Dmitry Gustavovich von Fölkersahm

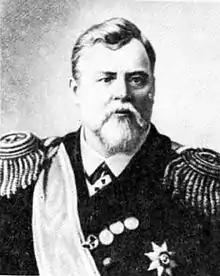

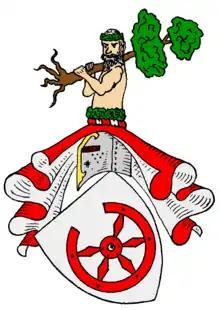
Coat of arms

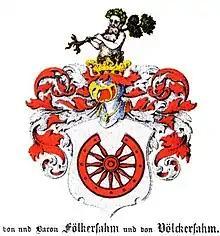
Coat of arms of the untitled and baronial Fölkersahm family, which belonged to the Uradels, in the Baltic Coat of arms book by Carl Arvid von Klingspor in 1882.

Baron Dmitry Gustavovich Fyolkerzam (tr. ; 29 April 1846 – 24 May 1905), better known as Baron Dmitry Gustavovich von Fölkersahm, was a Russian admiral of Baltic German descent who served in the Imperial Russian Navy.